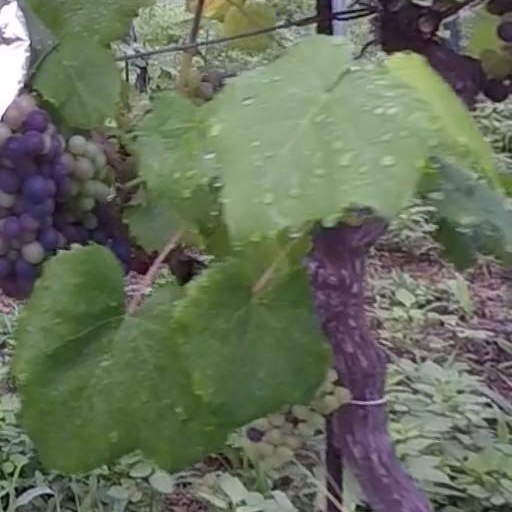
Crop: grape